Strange Cargo (1940 film)

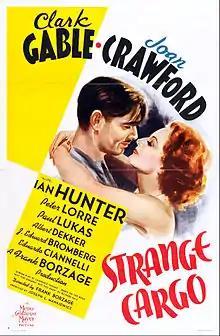
Original theatrical poster

Strange Cargo is a 1940 American romantic drama film directed by Frank Borzage and starring Clark Gable and Joan Crawford in a story about a group of fugitive prisoners from a French penal colony. The adapted screenplay by Lawrence Hazard was based upon the 1936 novel "Not Too Narrow, Not Too Deep" by Richard Sale. The film was produced by Joseph L. Mankiewicz for Metro-Goldwyn-Mayer and was the eighth and final film pairing of Crawford and Gable, and the first Gable film released in the wake of "Gone with the Wind". The supporting cast includes Ian Hunter, Paul Lukas, Eduardo Ciannelli and Peter Lorre.